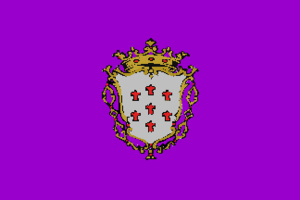
Alcantarilla est une ville de la Région de Murcie en Espagne, près de la capitale.